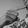
ASL letter: G